Tuchola

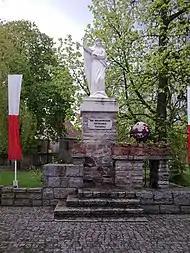
Statue of Saint Margaret, the patron saint of Tuchola

Settlement around Tuchola dates from 980, while the town was first mentioned in 1287, when the local church was consecrated by the archbishop of Gniezno Jakub Świnka. It was part of medieval Poland since the establishment of the state in the 10th century, and during its fragmentation it was ruled by the dukes of Gdańsk Pomerania. The place was one of the strongholds of the count of Nowe Peter Swienca, who owned a fortified domicile in the area. In 1330 Tuchola came into possession of the Teutonic Order. It received Chełmno law in 1346 from Heinrich Dusemer, the Grand Master of the Teutonic Order, although it probably received town rights before, when it was still part of the Kingdom of Poland. At that time, the town already had defensive walls, a castle, a town hall and the Gothic Church of St. Bartholomew.